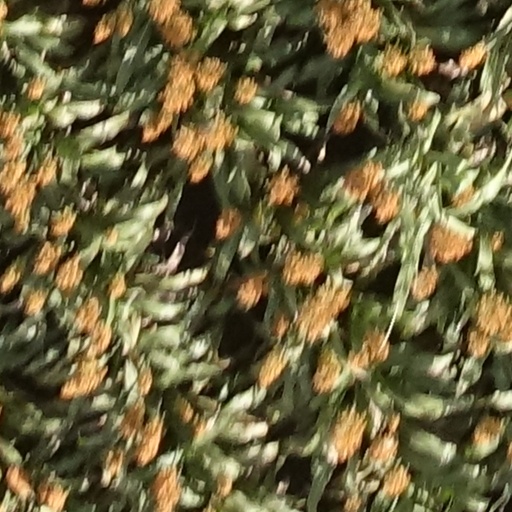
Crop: sorghum